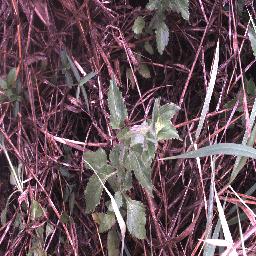
Label: siam_weed